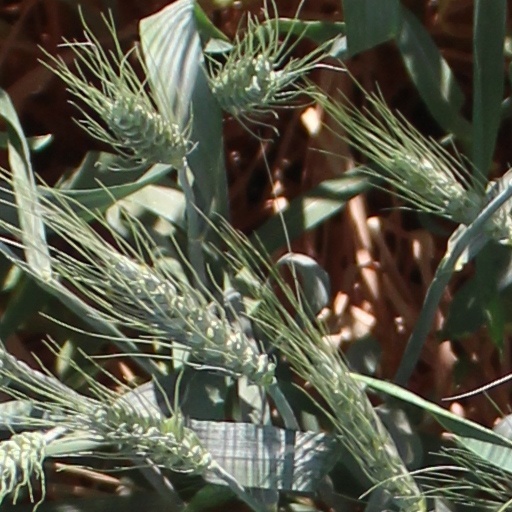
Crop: wheat